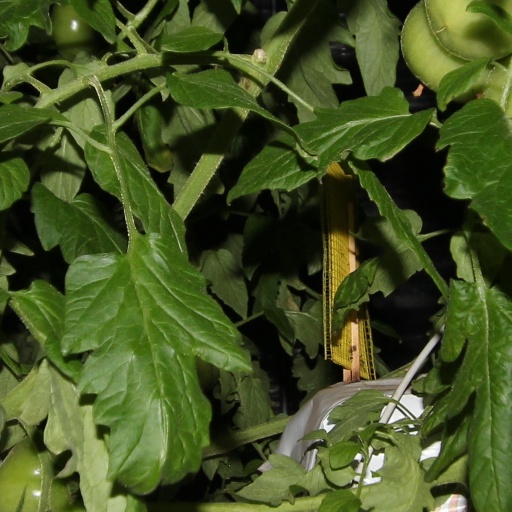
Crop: tomato